Dark Energy Survey

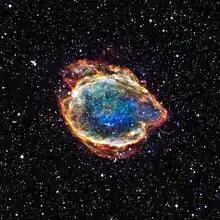
The supernova remnant G299.2-2.9

In May 2019, Dark Energy Survey team published their first cosmology results using Type Ia supernovae. The supernova data was from DES-SN3YR. The Dark Energy Survey team found Ωm = 0.331 ± 0.038 with a flat ΛCDM model and Ωm = 0.321 ± 0.018, w = −0.978 ± 0.059 with a flat model. Analyzing the same data from DES-SN3YR, they also found a new current Hubble constant, formula_17. This result has an excellent agreement with the Hubble constant measurement from Planck Satellite Collaboration in 2018. In June 2019, there a follow-up paper was published by DES team discussing the systematic uncertainties, and validation of using the supernovae to measure the cosmology results mentioned before. The team also published their photometric pipeline and light curve data in another paper published in the same month.